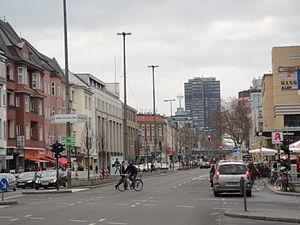
La Walther-Schreiber-Platz est une intersection dans Berlin, le quartier de Friedenau, à la frontière de celui de Steglitz.